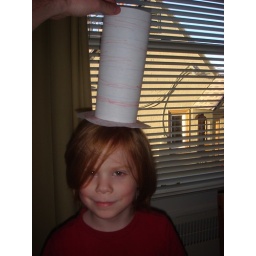
not a cat in that hat